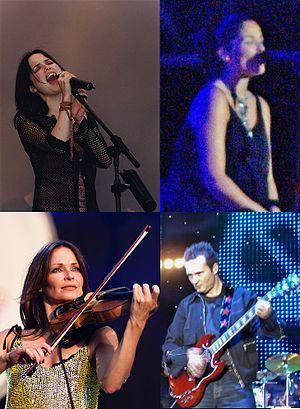
The Corrs est un groupe pop rock irlandais aux fortes influences celtiques, dont les membres sont trois sœurs et un frère.